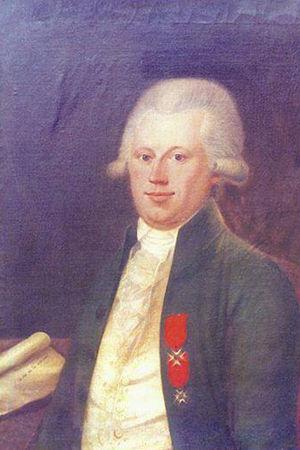
Gaspard de Bernard de Marigny (1754-1794)
Gaspard Augustin René Bernard de Marigny, né à Luçon le 2 novembre 1754, mort à Combrand le 10 juillet 1794, est un militaire français et un général vendéen.